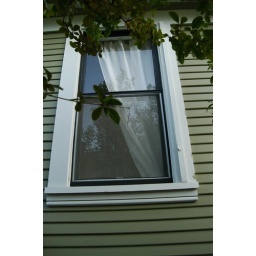
master bedroom window #2, To be replaced by aluminum clad wood windows, double paned.